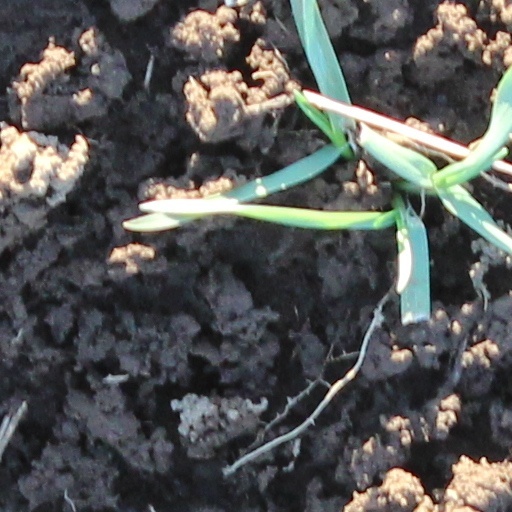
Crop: wheat